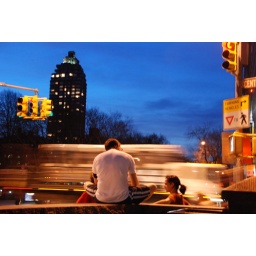
The sky was coming out just about as crazy blue as in my dreams.